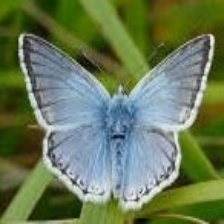
Species: CHALK HILL BLUE
Butterfly family (ImageNet category): lycaenid_butterfly